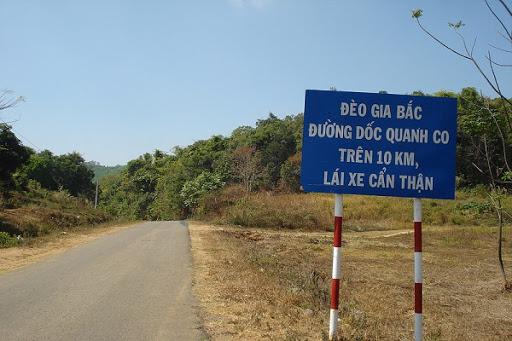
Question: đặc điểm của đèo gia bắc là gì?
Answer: đặc điểm của đèo gia bắc là đường dốc quanh co trên 10 km